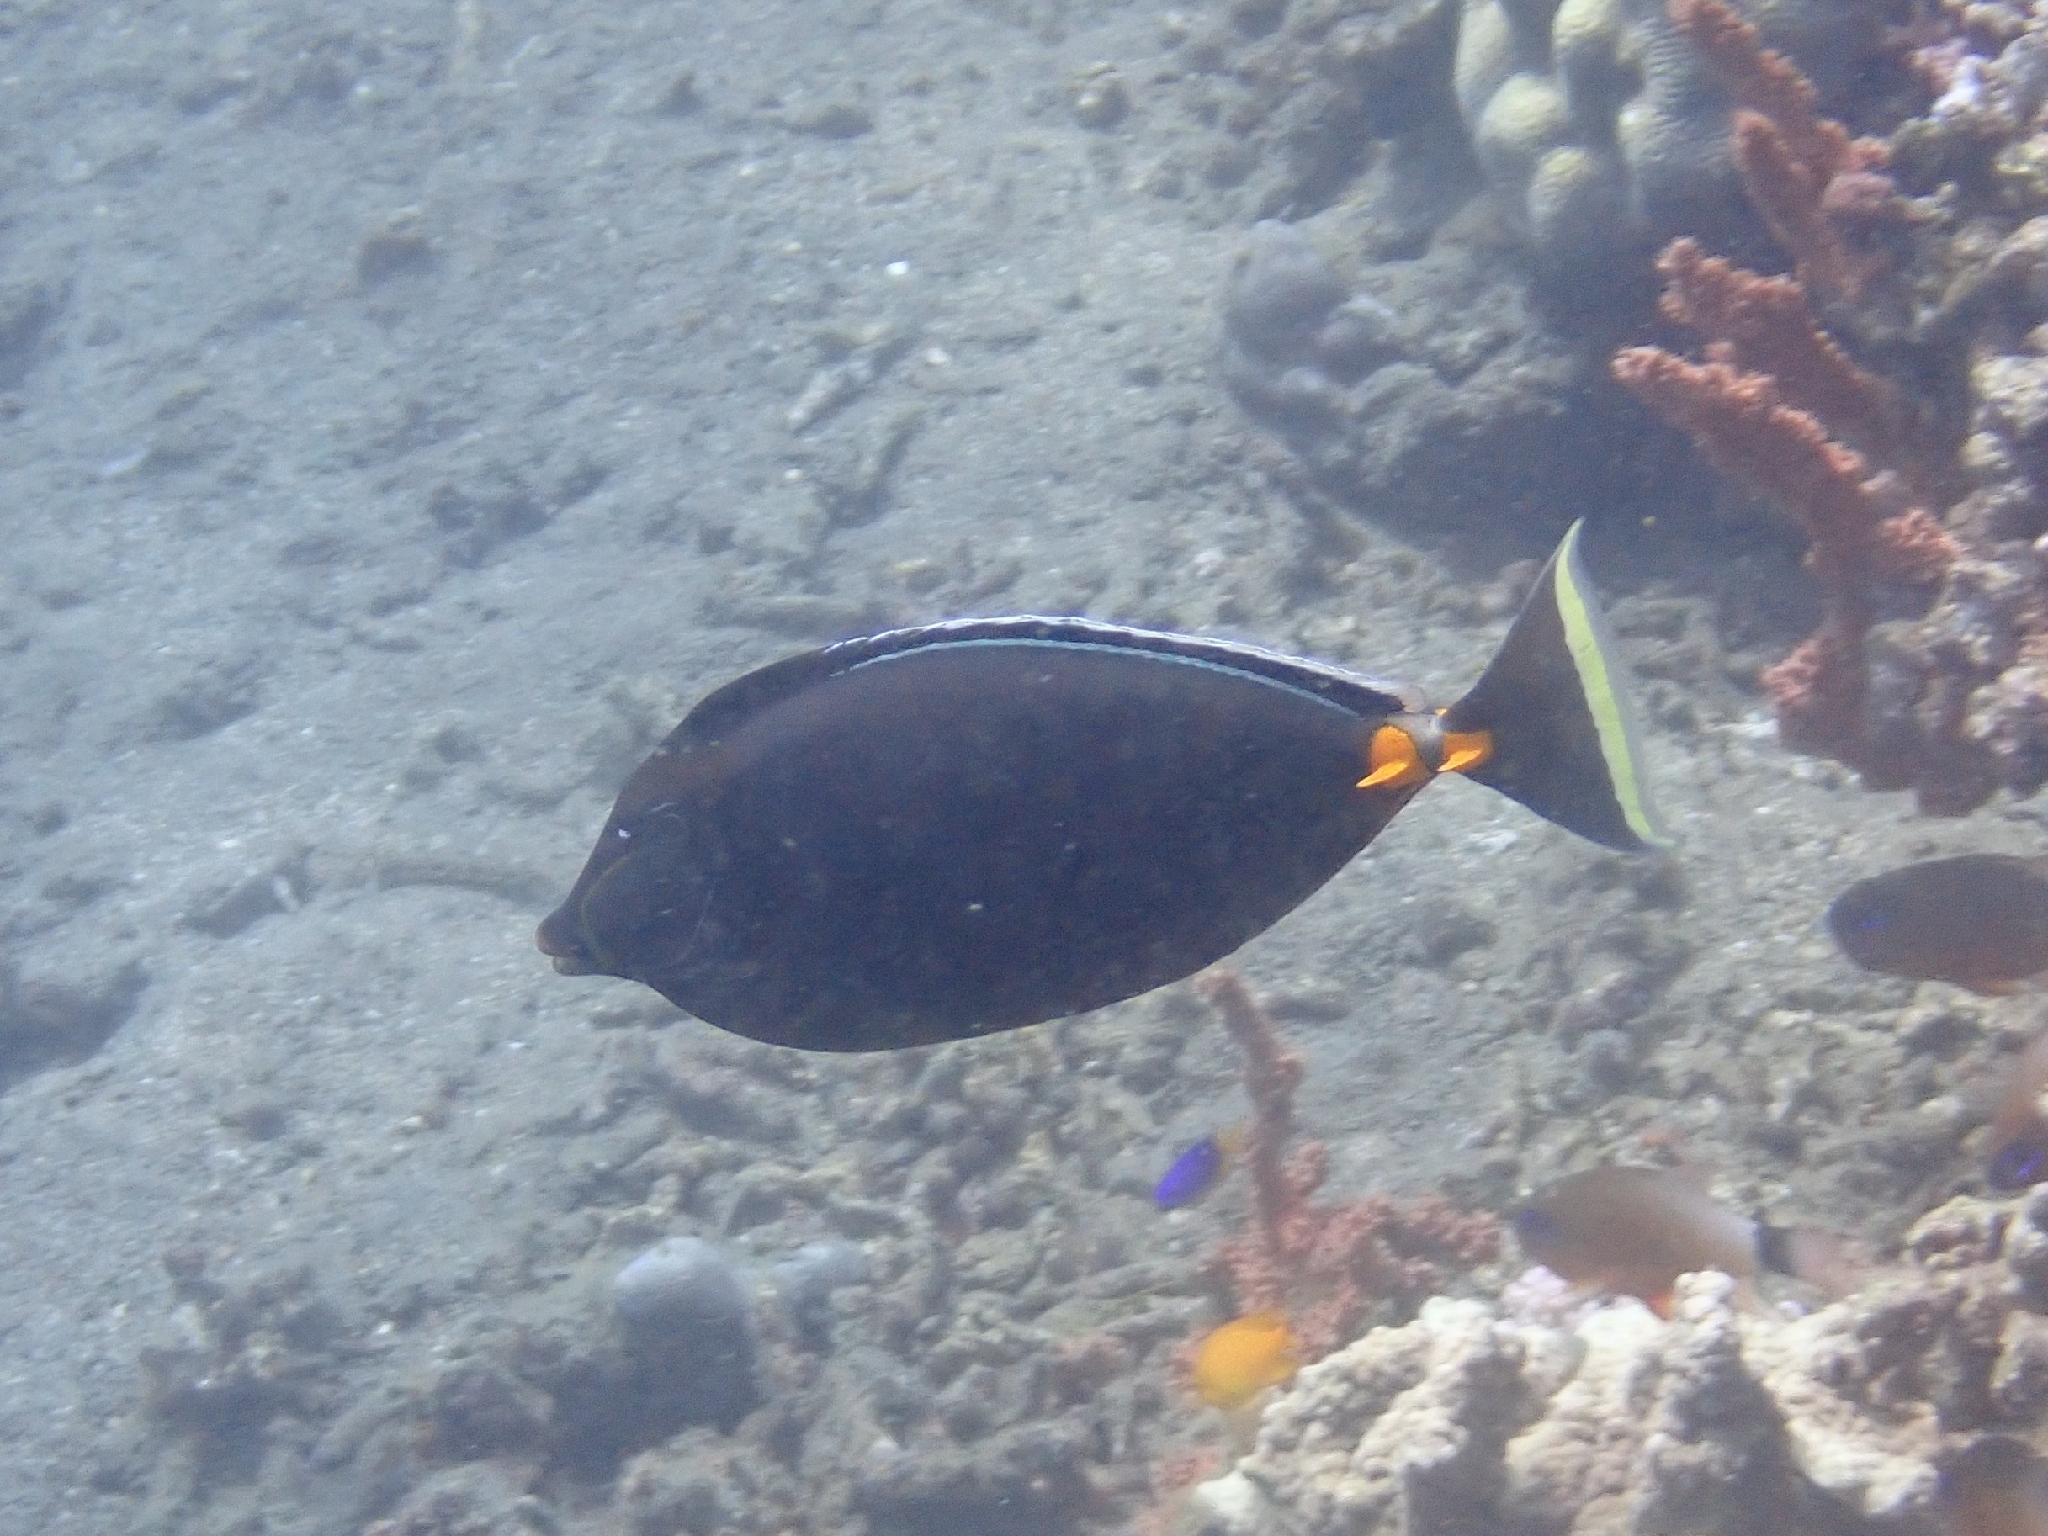
fish (species not among the labelled classes)